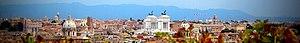
Teodorico Pedrini était un missionnaire lazariste italien, compositeur et claveciniste de renom. Il fut envoyé en 1702 en Chine par le pape Clément XI afin d'évangéliser le Fils du Ciel, l'empereur Kangxi.